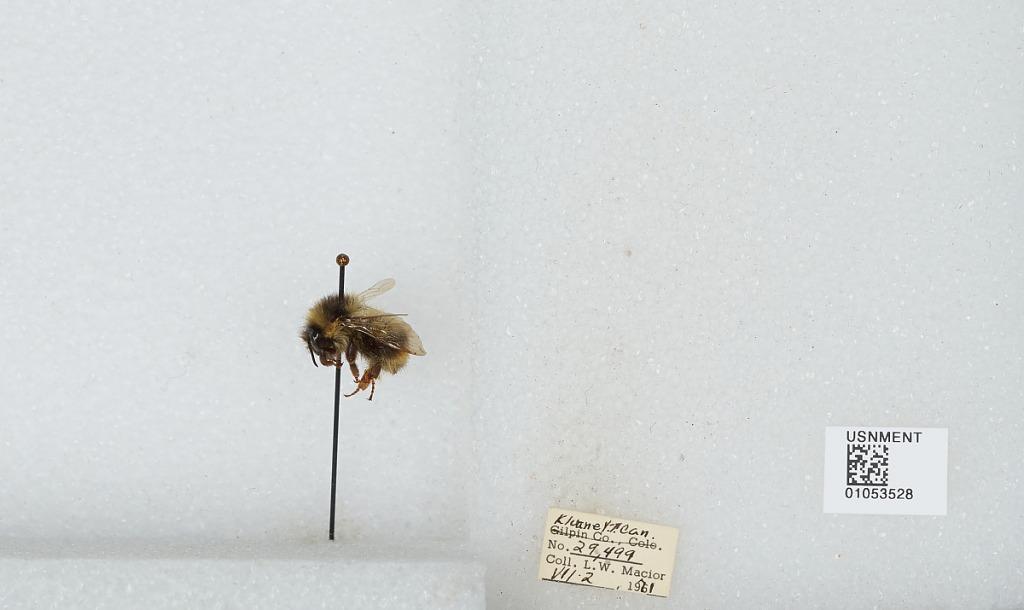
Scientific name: Bombus bifarius nearcticus
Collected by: L. Macior
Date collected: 1971-7-2
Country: Canada
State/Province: Yukon Territory
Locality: Kluane
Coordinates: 60.75, -139.5